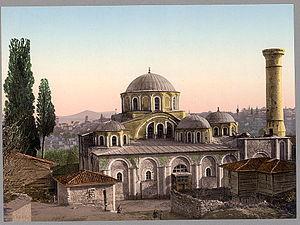
Saint-Sauveur-in-Chora est un des plus beaux exemples d'église byzantine. L'église est actuellement située dans le district stanbouliote occidental d'Edirne Kapı. En 1511, l'église fut convertie en mosquée par les Turcs Ottomans. Elle devint un musée en 1948, puis est reconvertie en mosquée le 21 août 2020 par décret présidentiel du chef d’État turc Recep Tayyip Erdoğan.